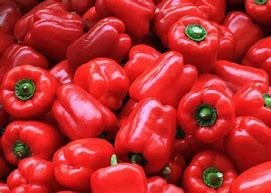
Label: capsicum